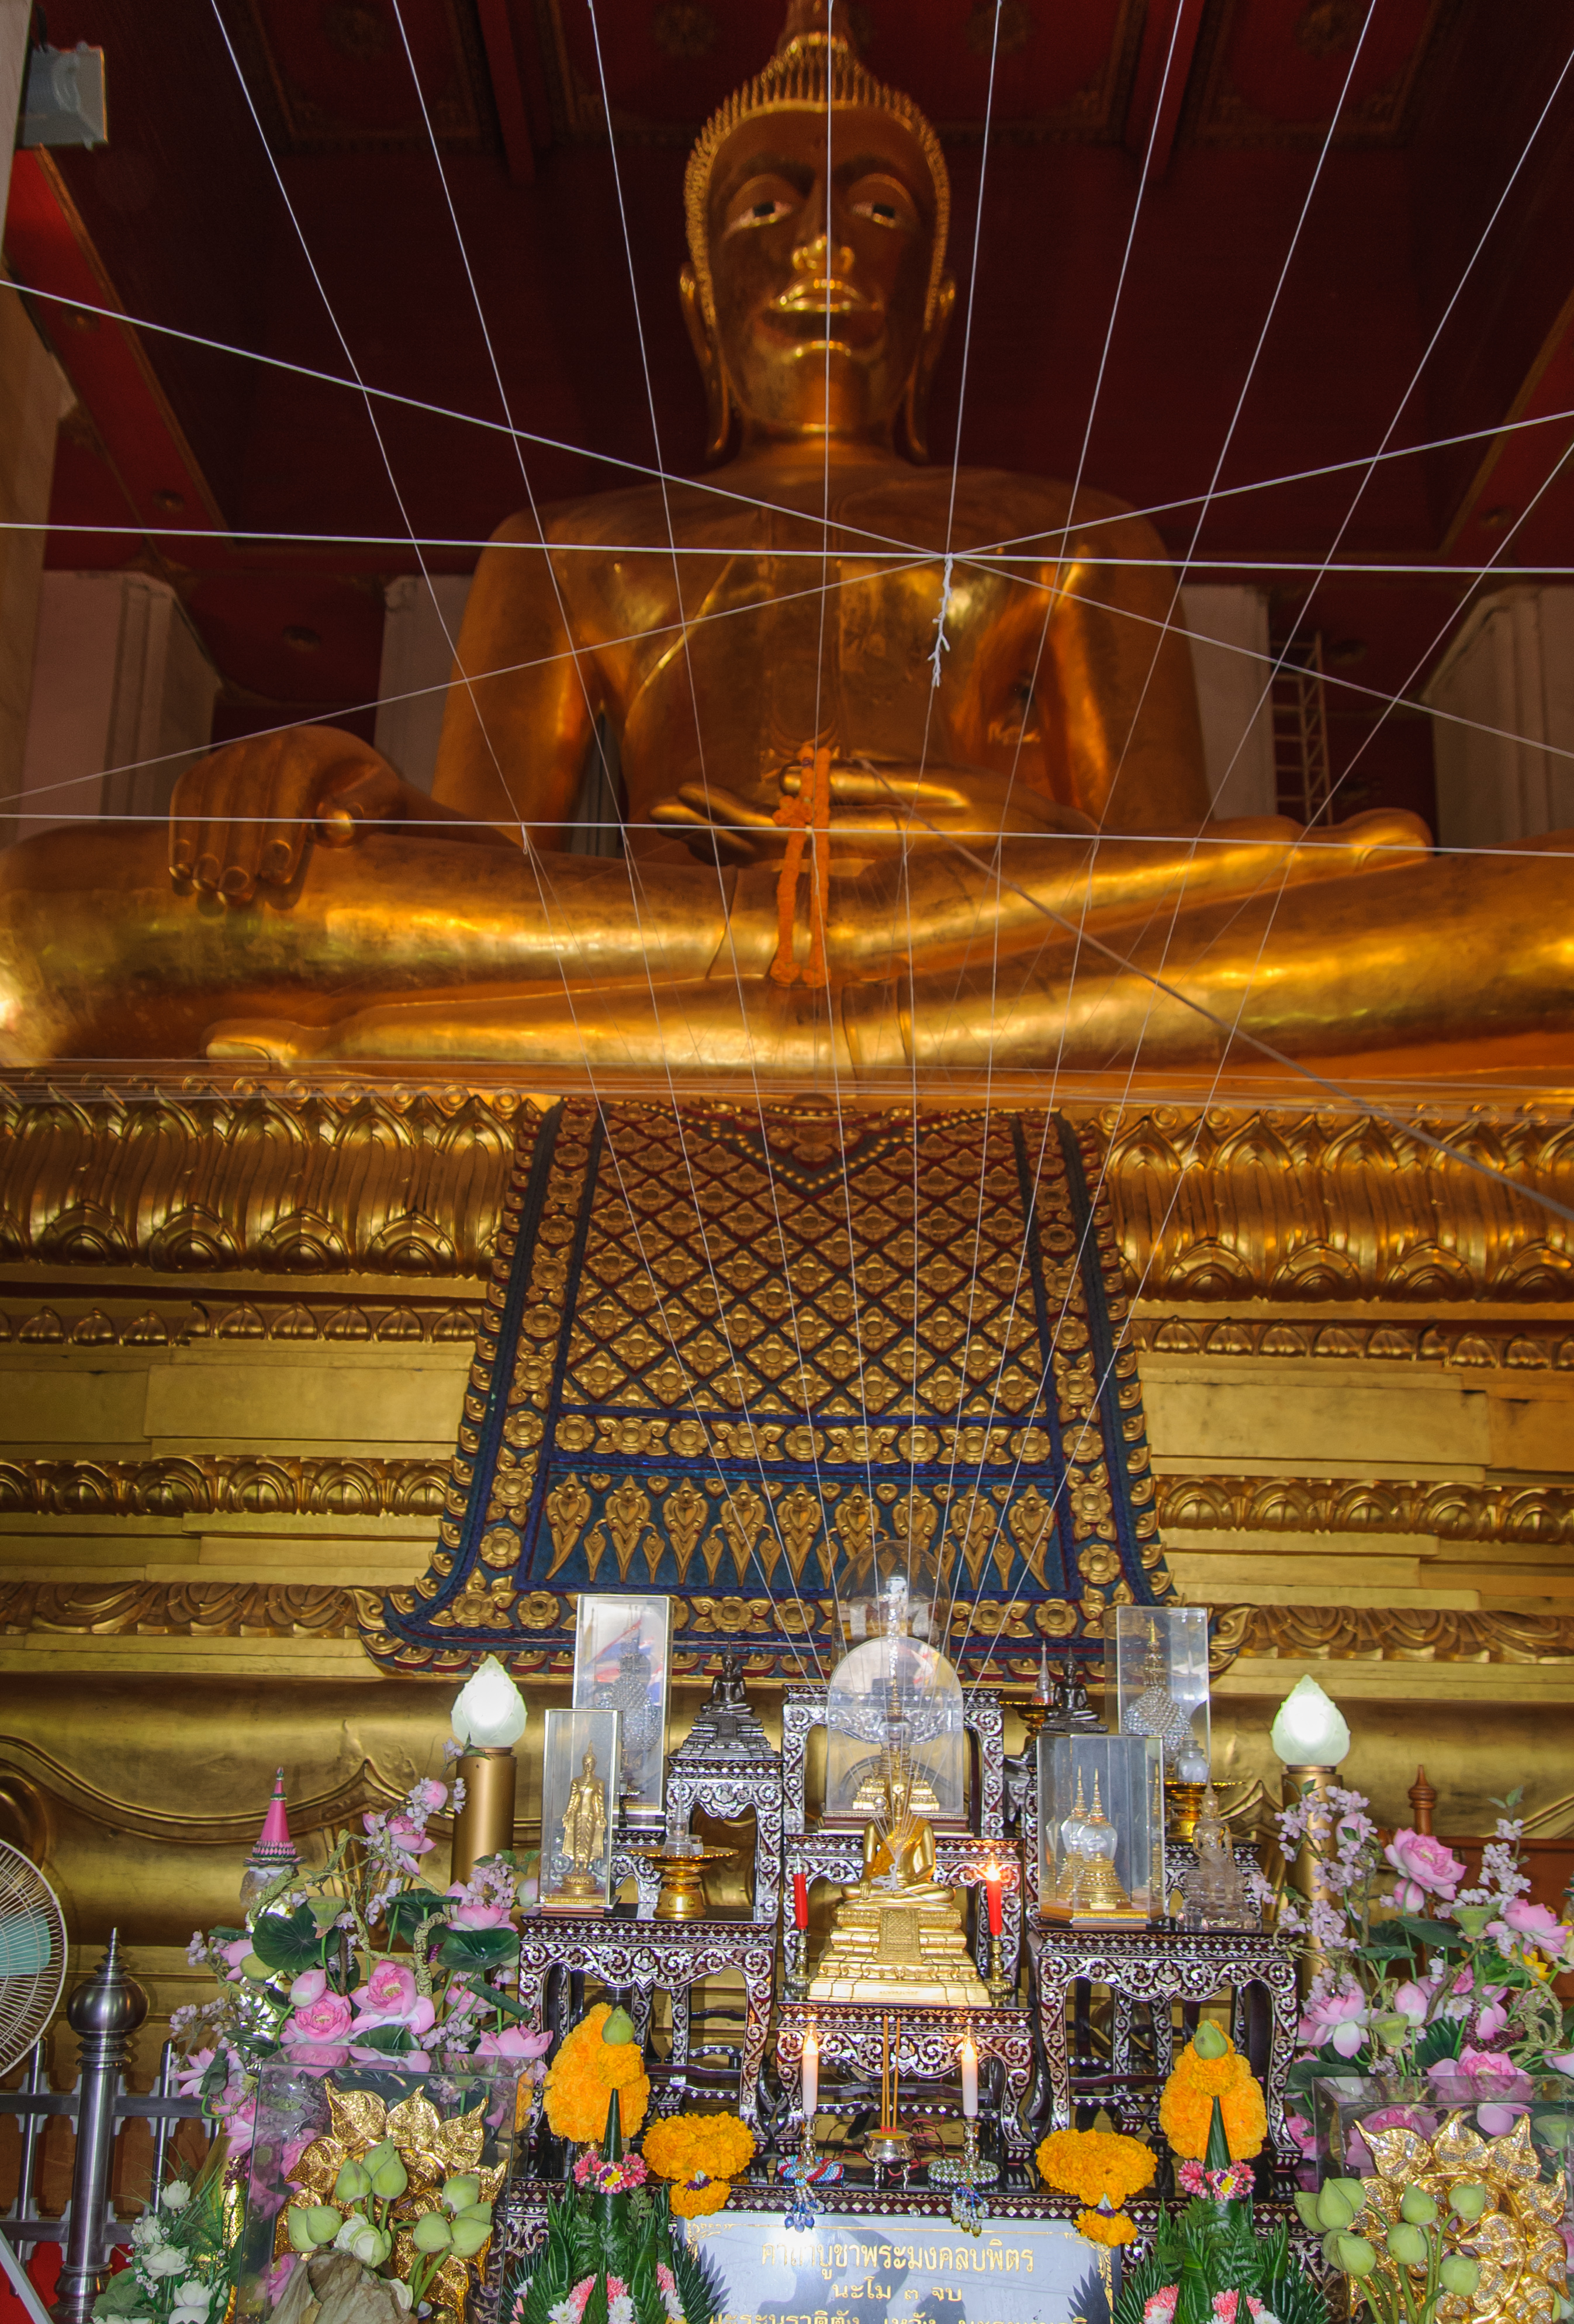
building, nikon, place of worship, thailand, temple, altar, wat, d300, thailandia, phranakhonsiayutthaya